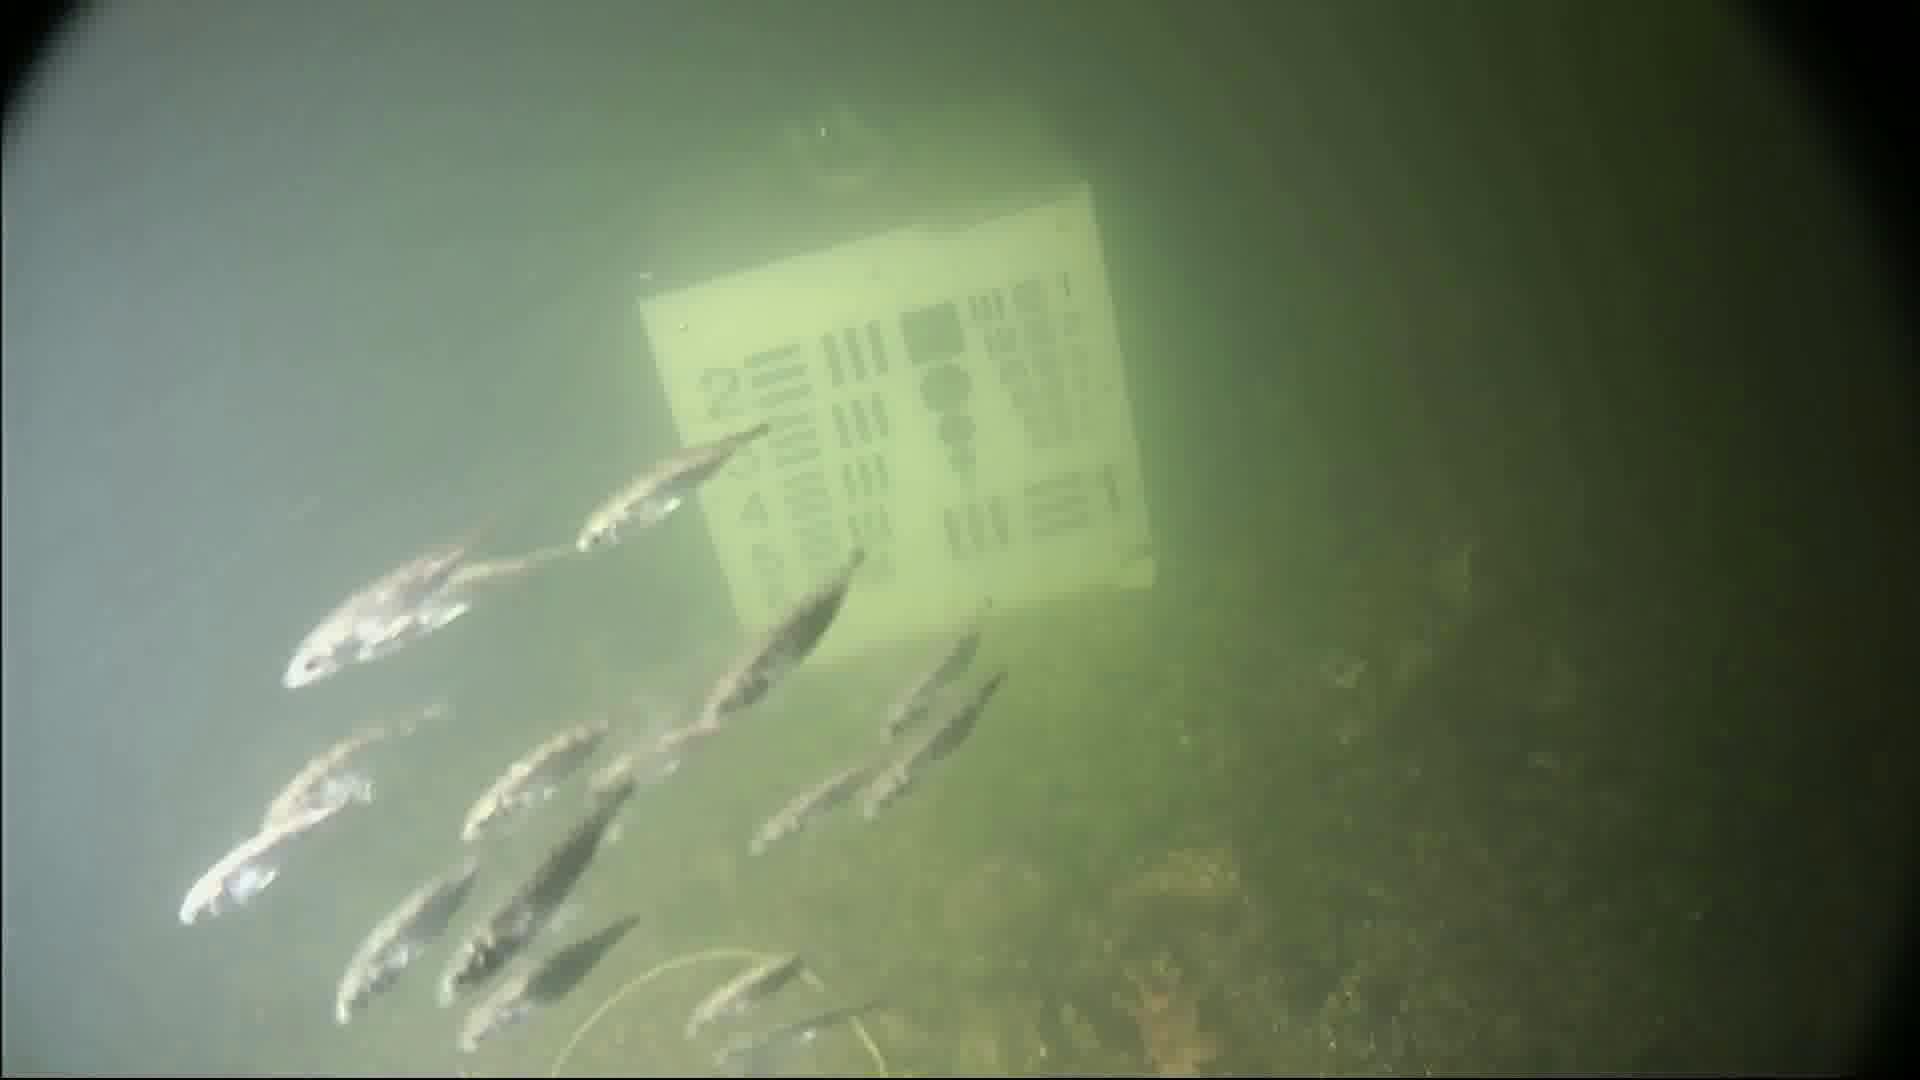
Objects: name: small_fish
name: starfish